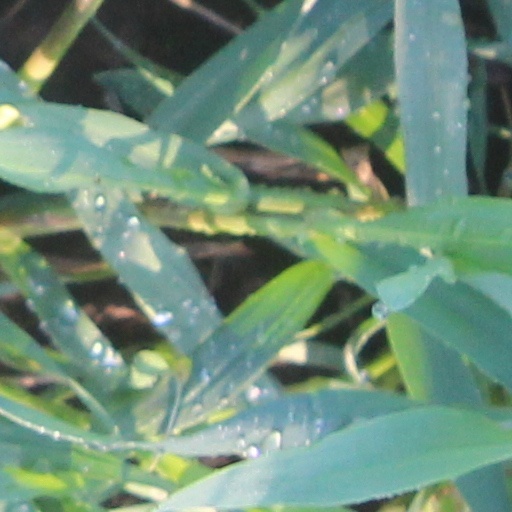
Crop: wheat